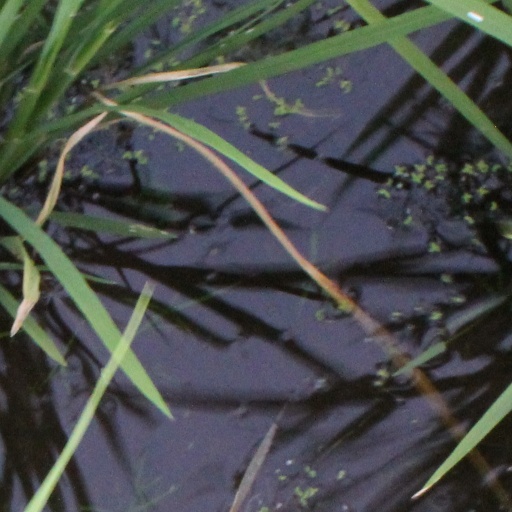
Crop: rice